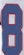
Number: 8